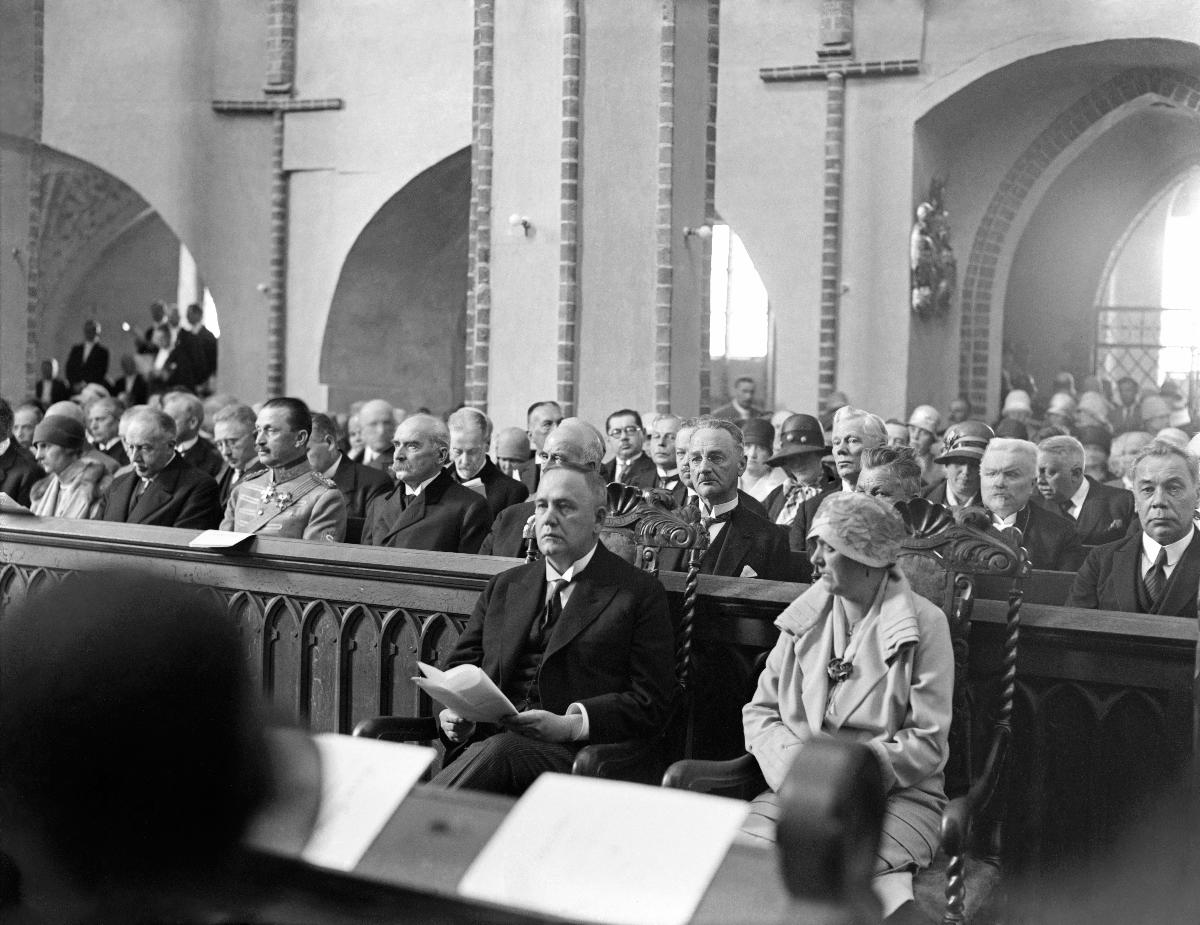
Turun tuomiokirkon 700-vuotisjuhlat
Åbo domkyrkas 700-årsjubileum; 700th Anniversary of Turku dome church
sisällön kuvaus: Turun tuomiokirkon vuosijuhlat Turussa 18.6.1929. Juhlajumalanpalvelussa läsnä presidentti ja rouva Relander, taustalla kenraali Mannerheim ja presidentti Ståhlberg. content description: The jubilee of Turku dome church in Turku 18.6.1929. Attending the festive service are President and Mrs. Relander, in the background General Mannerheim and President Ståhlberg. innehållsbeskrivning: Åbo domkyrkas jubileum i Åbo 18.6.1929. Närvarande i festgudstjänsten president ja fru Relander, i bakgrunden general Mannerheim och president Ståhlberg.
Kuvaaja: Sundström, Hugo, kuvaaja
Vuosi: 1929
Paikka: Suomi, Varsinais-Suomi, Turku
Aiheet: K. E. Ståhlberg; Mannerheim, Carl Gustaf Emil; Relander, Lauri Kristian; Relander, Signe; juhlat; vuosijuhlat; kirkkorakennukset; presidentit; uudelleenvihkiminen; HBL; sisäkuva; celebrations; church buildings; presidents; anniversaries; anniversary; churches; presidential couples; interiors; fester; kyrkobyggnader; presidenter; fest; jubileum; årsfest; återinvigning; kyrkor; presidentpar; interiörer